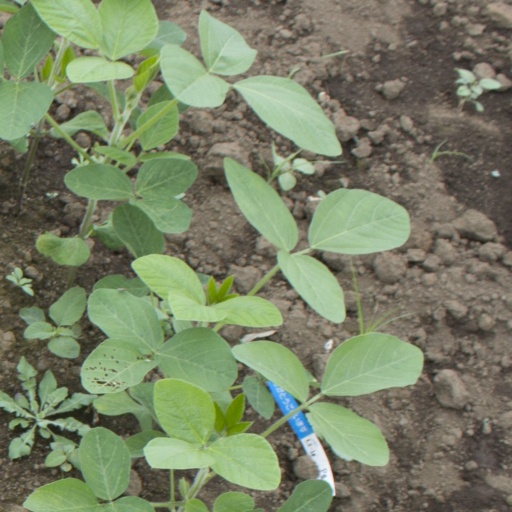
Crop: soybean